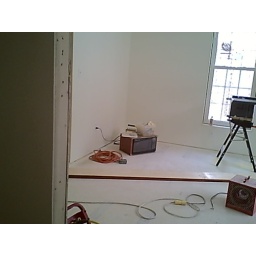
He's got a microwave hooked up and his dog installed on a pillow in the living room!